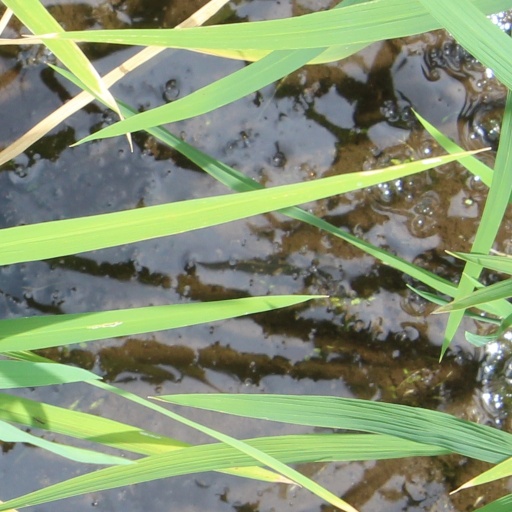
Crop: rice